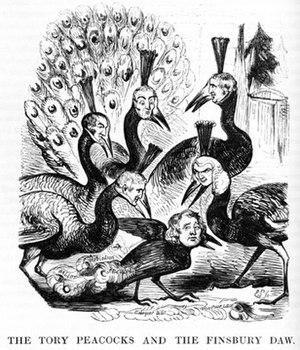
Thomas Wakley, né le 11 juillet 1795 et décédé le 16 mai 1862, est un chirurgien anglais, fondateur de la revue médicale The Lancet et député radical du Parlement britannique. Il devint démagogue et réformateur social, lutta contre l'incompétence, les privilèges et le népotisme.